Tonkin Affair

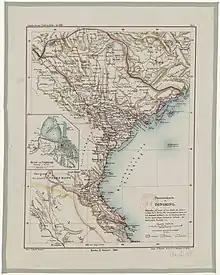
Tonkin in 1883

The Tonkin Affair, named after the French protectorate of Tonkin, of March 1885 was a major French political crisis that erupted in the closing weeks of the Sino-French War. It effectively destroyed the political career of the French prime minister, Jules Ferry, and abruptly ended the string of Republican governments inaugurated several years earlier by Léon Gambetta. The suspicion by the French public and political classes that French troops were being sent to their deaths far from home for little measurable gain, both in Tonkin and elsewhere, also discredited French colonial expansion for nearly a decade.